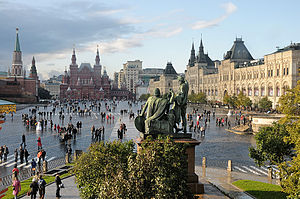
Den Røde Plads
Udsigt over Den Røde Plads mod nordvest set fra Vasilij-katedralen
Den Røde Plads er den centrale plads i Ruslands hovedstad Moskva, der blev brugt til store militærparader i sovjettiden og huser Kreml. Den Røde Plads blev optaget på UNESCOs verdensarvsliste i 1991 i henhold til kriterierne i, ii, iv, vi